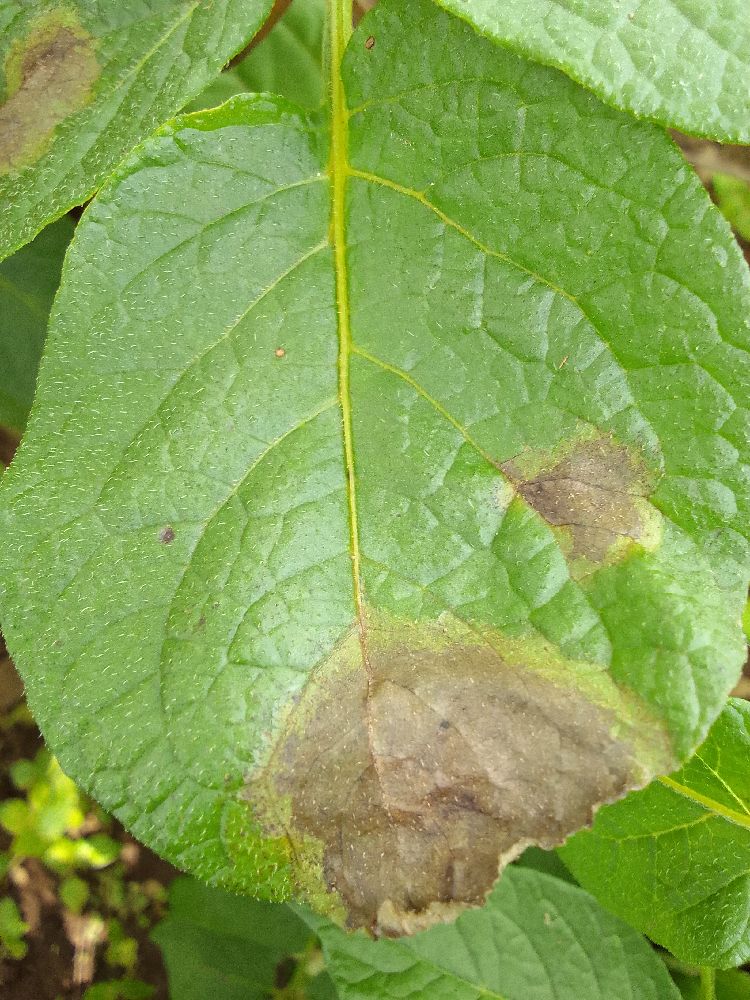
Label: Late blight